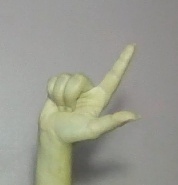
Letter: laam